Hiram Bingham IV

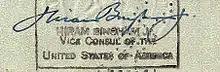
Hiram Bingham's signature in a passport.

In 1939, Bingham was posted to the US Consulate in Marseille, where he had responsibility for issuing entry visas to the United States.